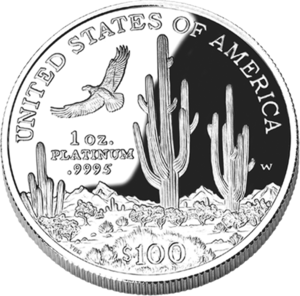
American Platinum Eagle / Bagsiden
Click to enlarge image
Den amerikanske Platinum Eagle er USA's officielle platinmønt. Den er et legalt betalingsmiddel i USA, da den er autoriseret af den amerikanske Kongres. Den blev udgivet første gang i 1997 af United States Mint. Den bliver lavet i ¹⁄₁₀, ¹⁄₄, ¹⁄₂ og 1 troy ounce af 99,95 % platin påtrykt værdier fra 10 til 100 dollar.